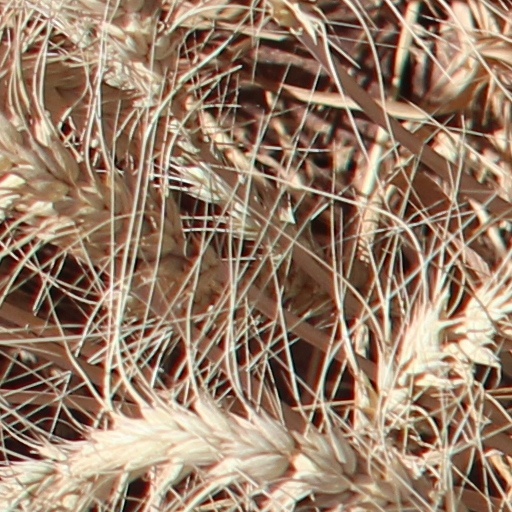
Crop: wheat